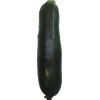
Label: dark_zucchini